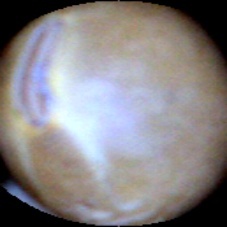
Label: Intact